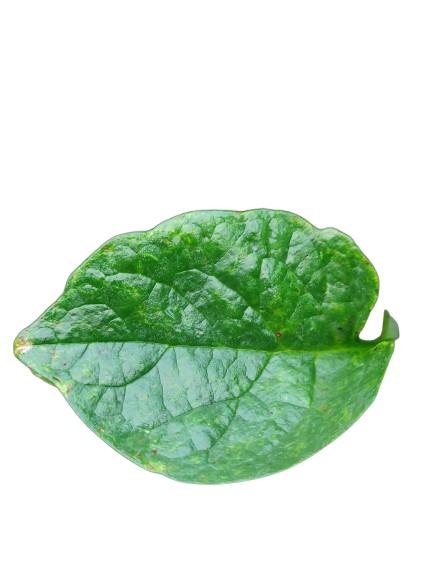
Label: Downy-Mildew